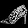
Label: Ankle boot